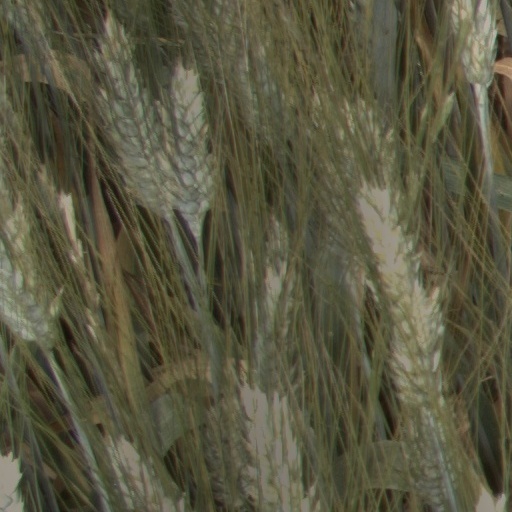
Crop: wheat